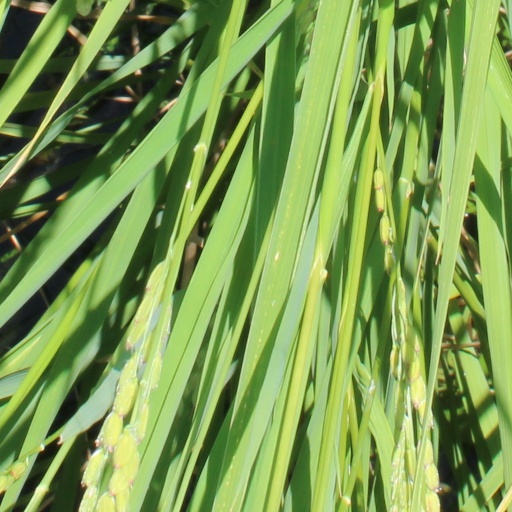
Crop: rice